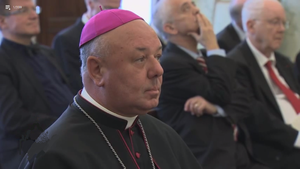
Mgr Sergio Pagano à l'audience du pape François donné pour le comité pontifical des sciences politiques.